Vitamin A

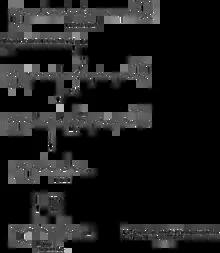
Vitamin A biosynthesis from β-carotene

In most animal species, retinol is synthesized from the breakdown of the plant-formed provitamin, β-carotene. First, the enzyme beta-carotene 15,15'-dioxygenase (BCO-1) cleaves β-carotene at the central double bond, creating an epoxide. This epoxide is then attacked by water creating two hydroxyl groups in the center of the structure. The cleavage occurs when these alcohols are oxidized to the aldehydes using NAD. The resultant retinal is then quickly reduced to retinol by the enzyme retinol dehydrogenase. Omnivore species such as dogs, wolves, coyotes and foxes in general are low producers of BCO-1. The enzyme is lacking in felids (cats), meaning that vitamin A requirements are met from the retinyl ester content of prey animals.